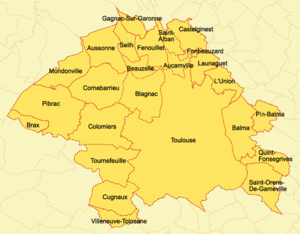
L’aéroport de Toulouse-Blagnac est un aéroport français situé à Blagnac, en proche banlieue de Toulouse, dans le département de la Haute-Garonne.
Pibrac est une commune française située dans le département de la Haute-Garonne, en région Occitanie.